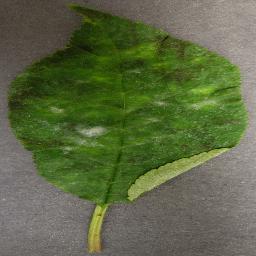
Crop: cherry
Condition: (including_sour)_powdery_mildew